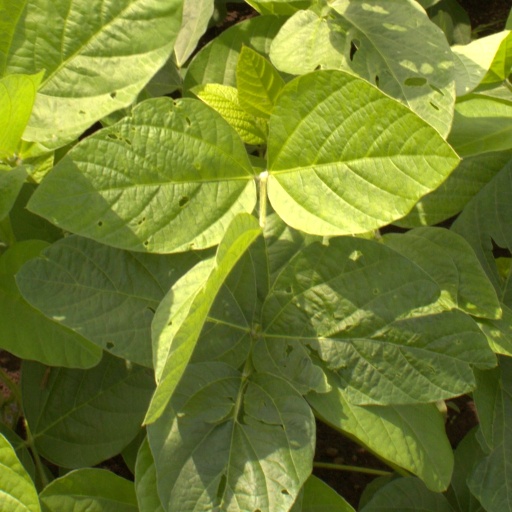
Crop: soybean